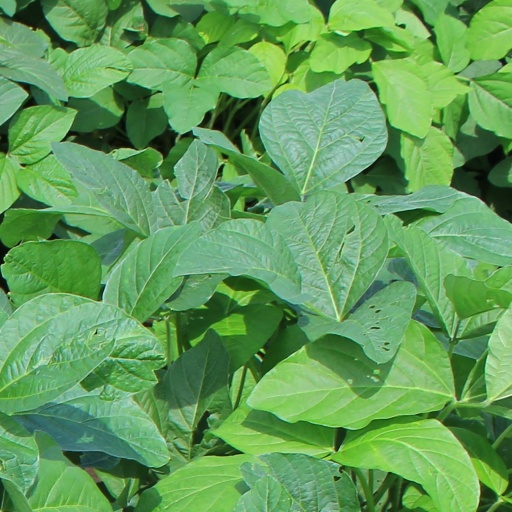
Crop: soybean